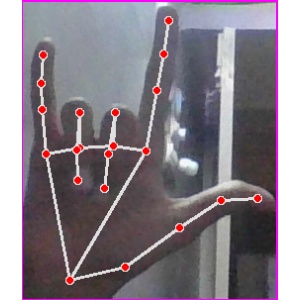
अक्षर: व